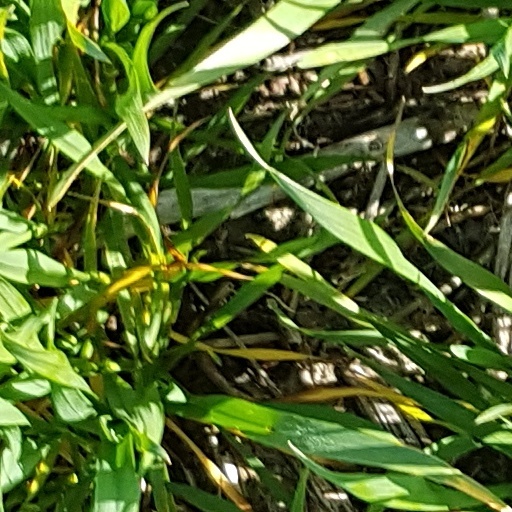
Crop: wheat